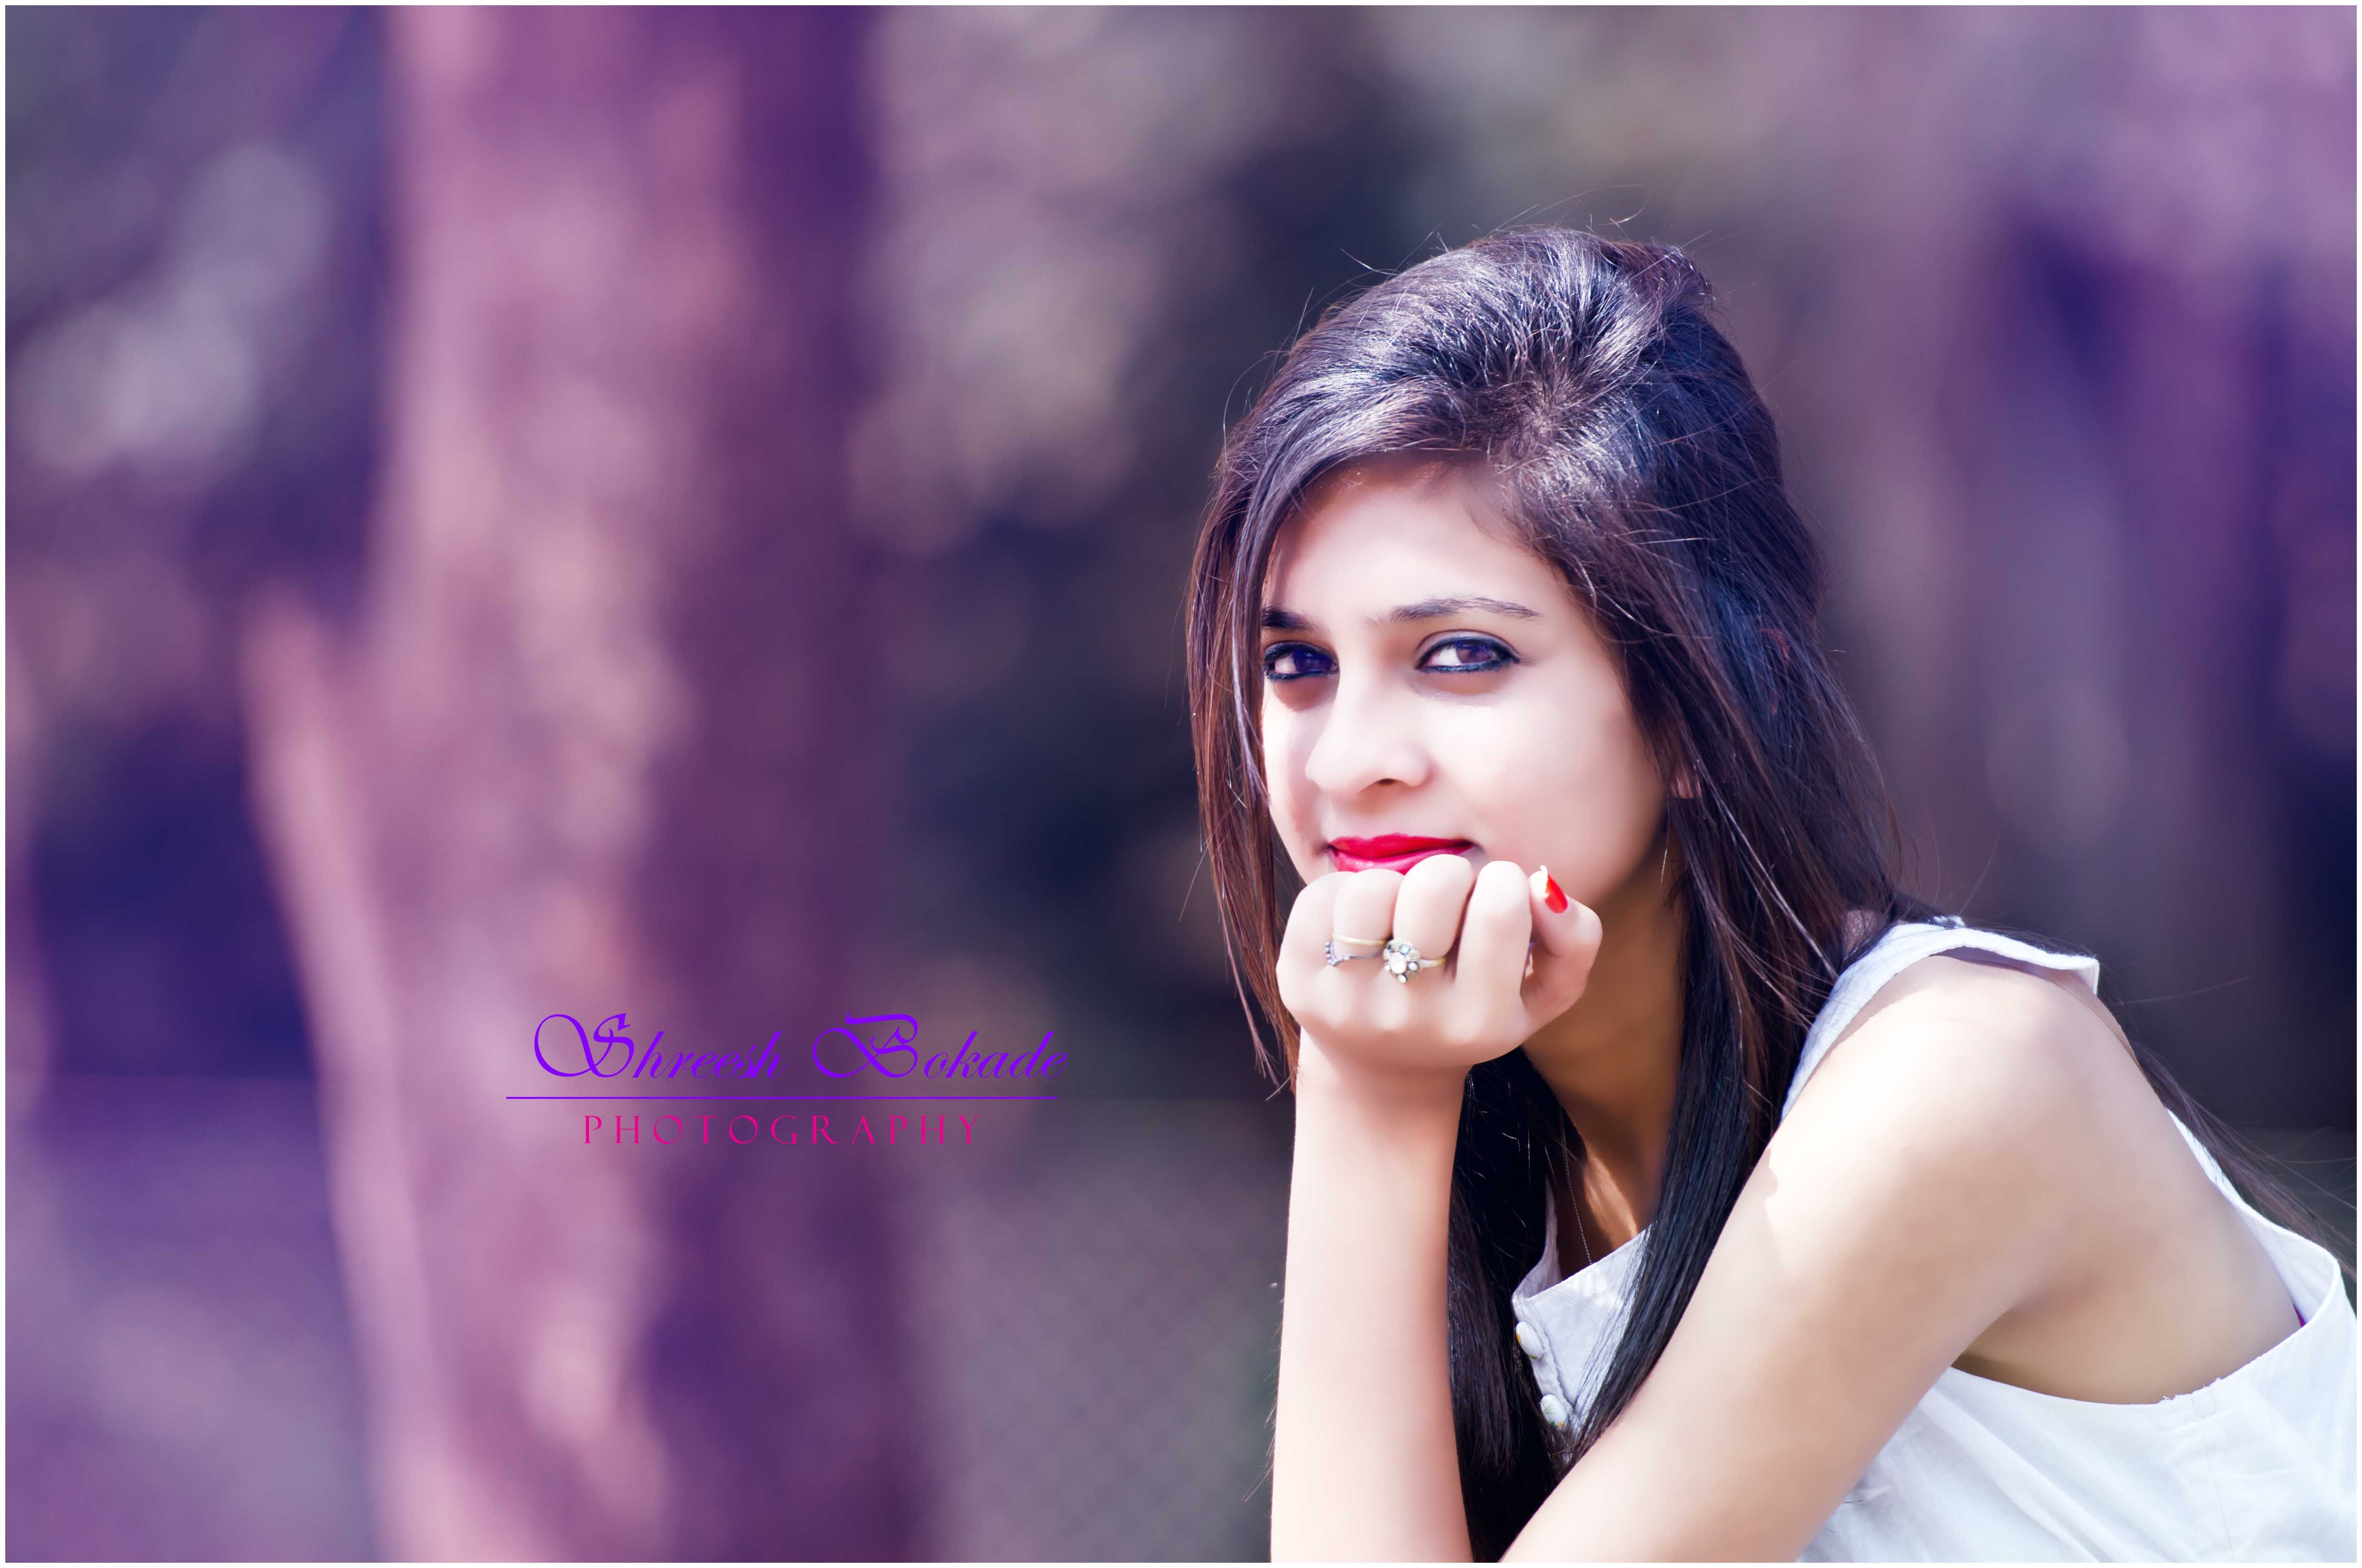
person, girl, woman, photography, portrait, model, human, fashion, black, posing, face, girls, women, eye, photograph, skin, beauty, sexy, silhouettes, emotion, lipstick, models, actress, photo shoot, fashion model, fashion models, portrait photography